Brown v. Entertainment Merchants Association

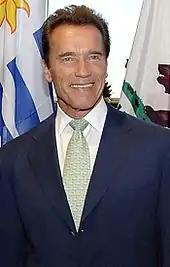
Then-Governor Arnold Schwarzenegger led the appeal of the lower courts' decisions.

California Governor Arnold Schwarzenegger appealed the ruling in September 2007, stating that he would "vigorously defend this law" and that he and the people of California have "a responsibility to our kids and our communities to protect against the effects of games that depict ultra-violent actions". The Ninth Circuit Court of Appeals affirmed Whyte's decision in 2009.